Troja Palace

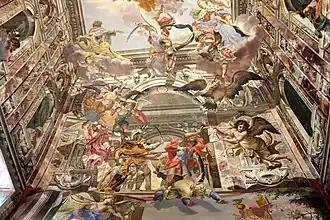
Frescos by Abraham and Izaak Godijn

The palace's design has been influenced by French and Italian architecture and is mostly the work of French architect Jean Baptiste Mathey. The latter also built the palais Buquoy in Prague, currently the French embassy. Prior to Mathey, Domenico Orsi worked on the castle. Silvestro Carlone was the Master Builder.